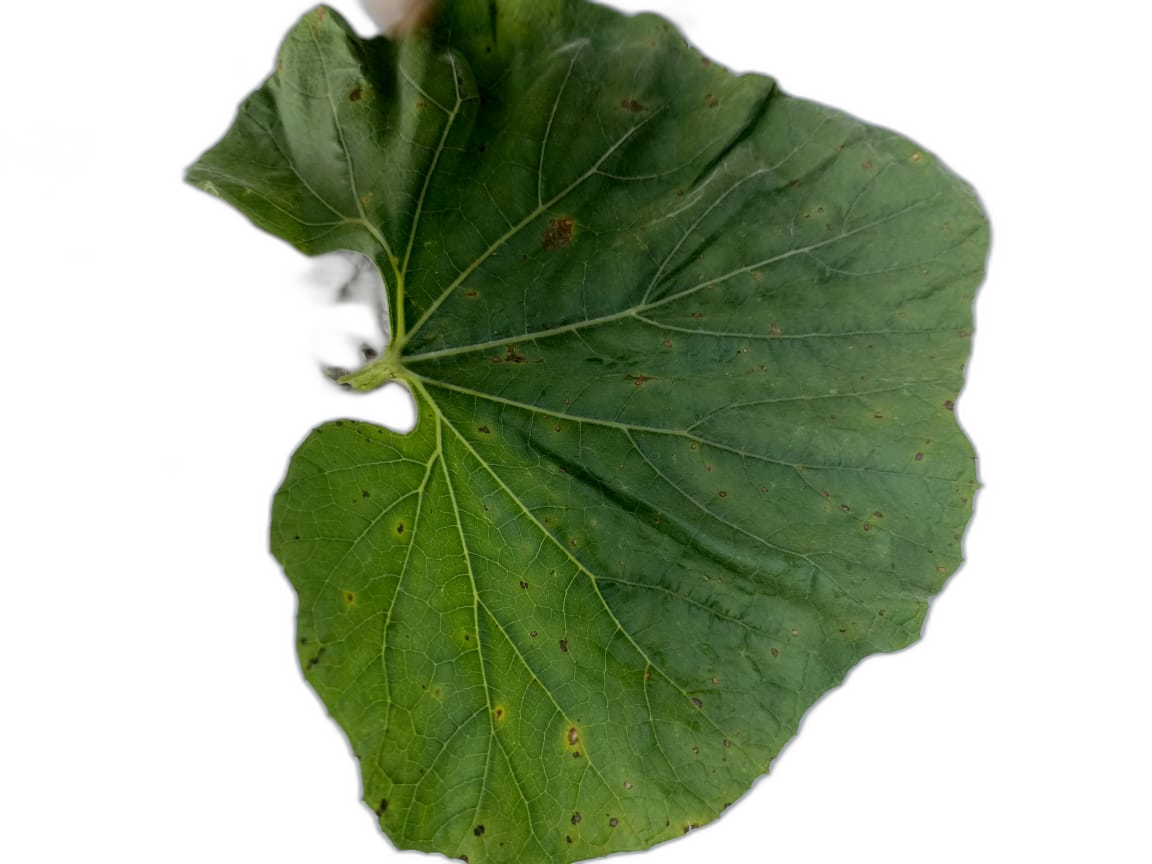
Crop: Bottle Gourd
Label: Alternaria_Leaf_Blight